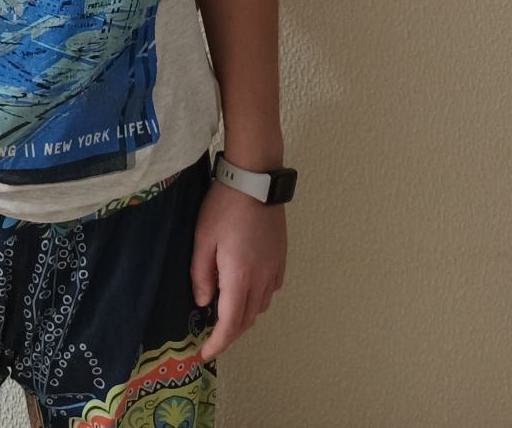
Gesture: no_gesture